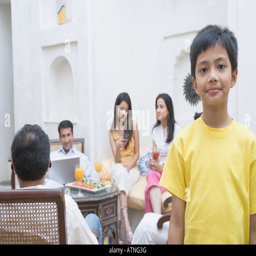
portrait of a boy with his family sitting behind him